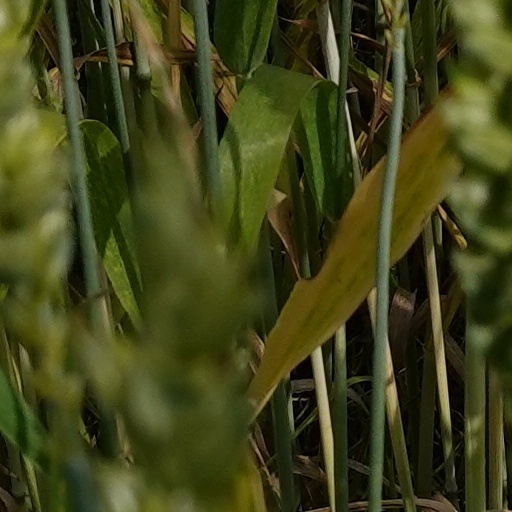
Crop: wheat